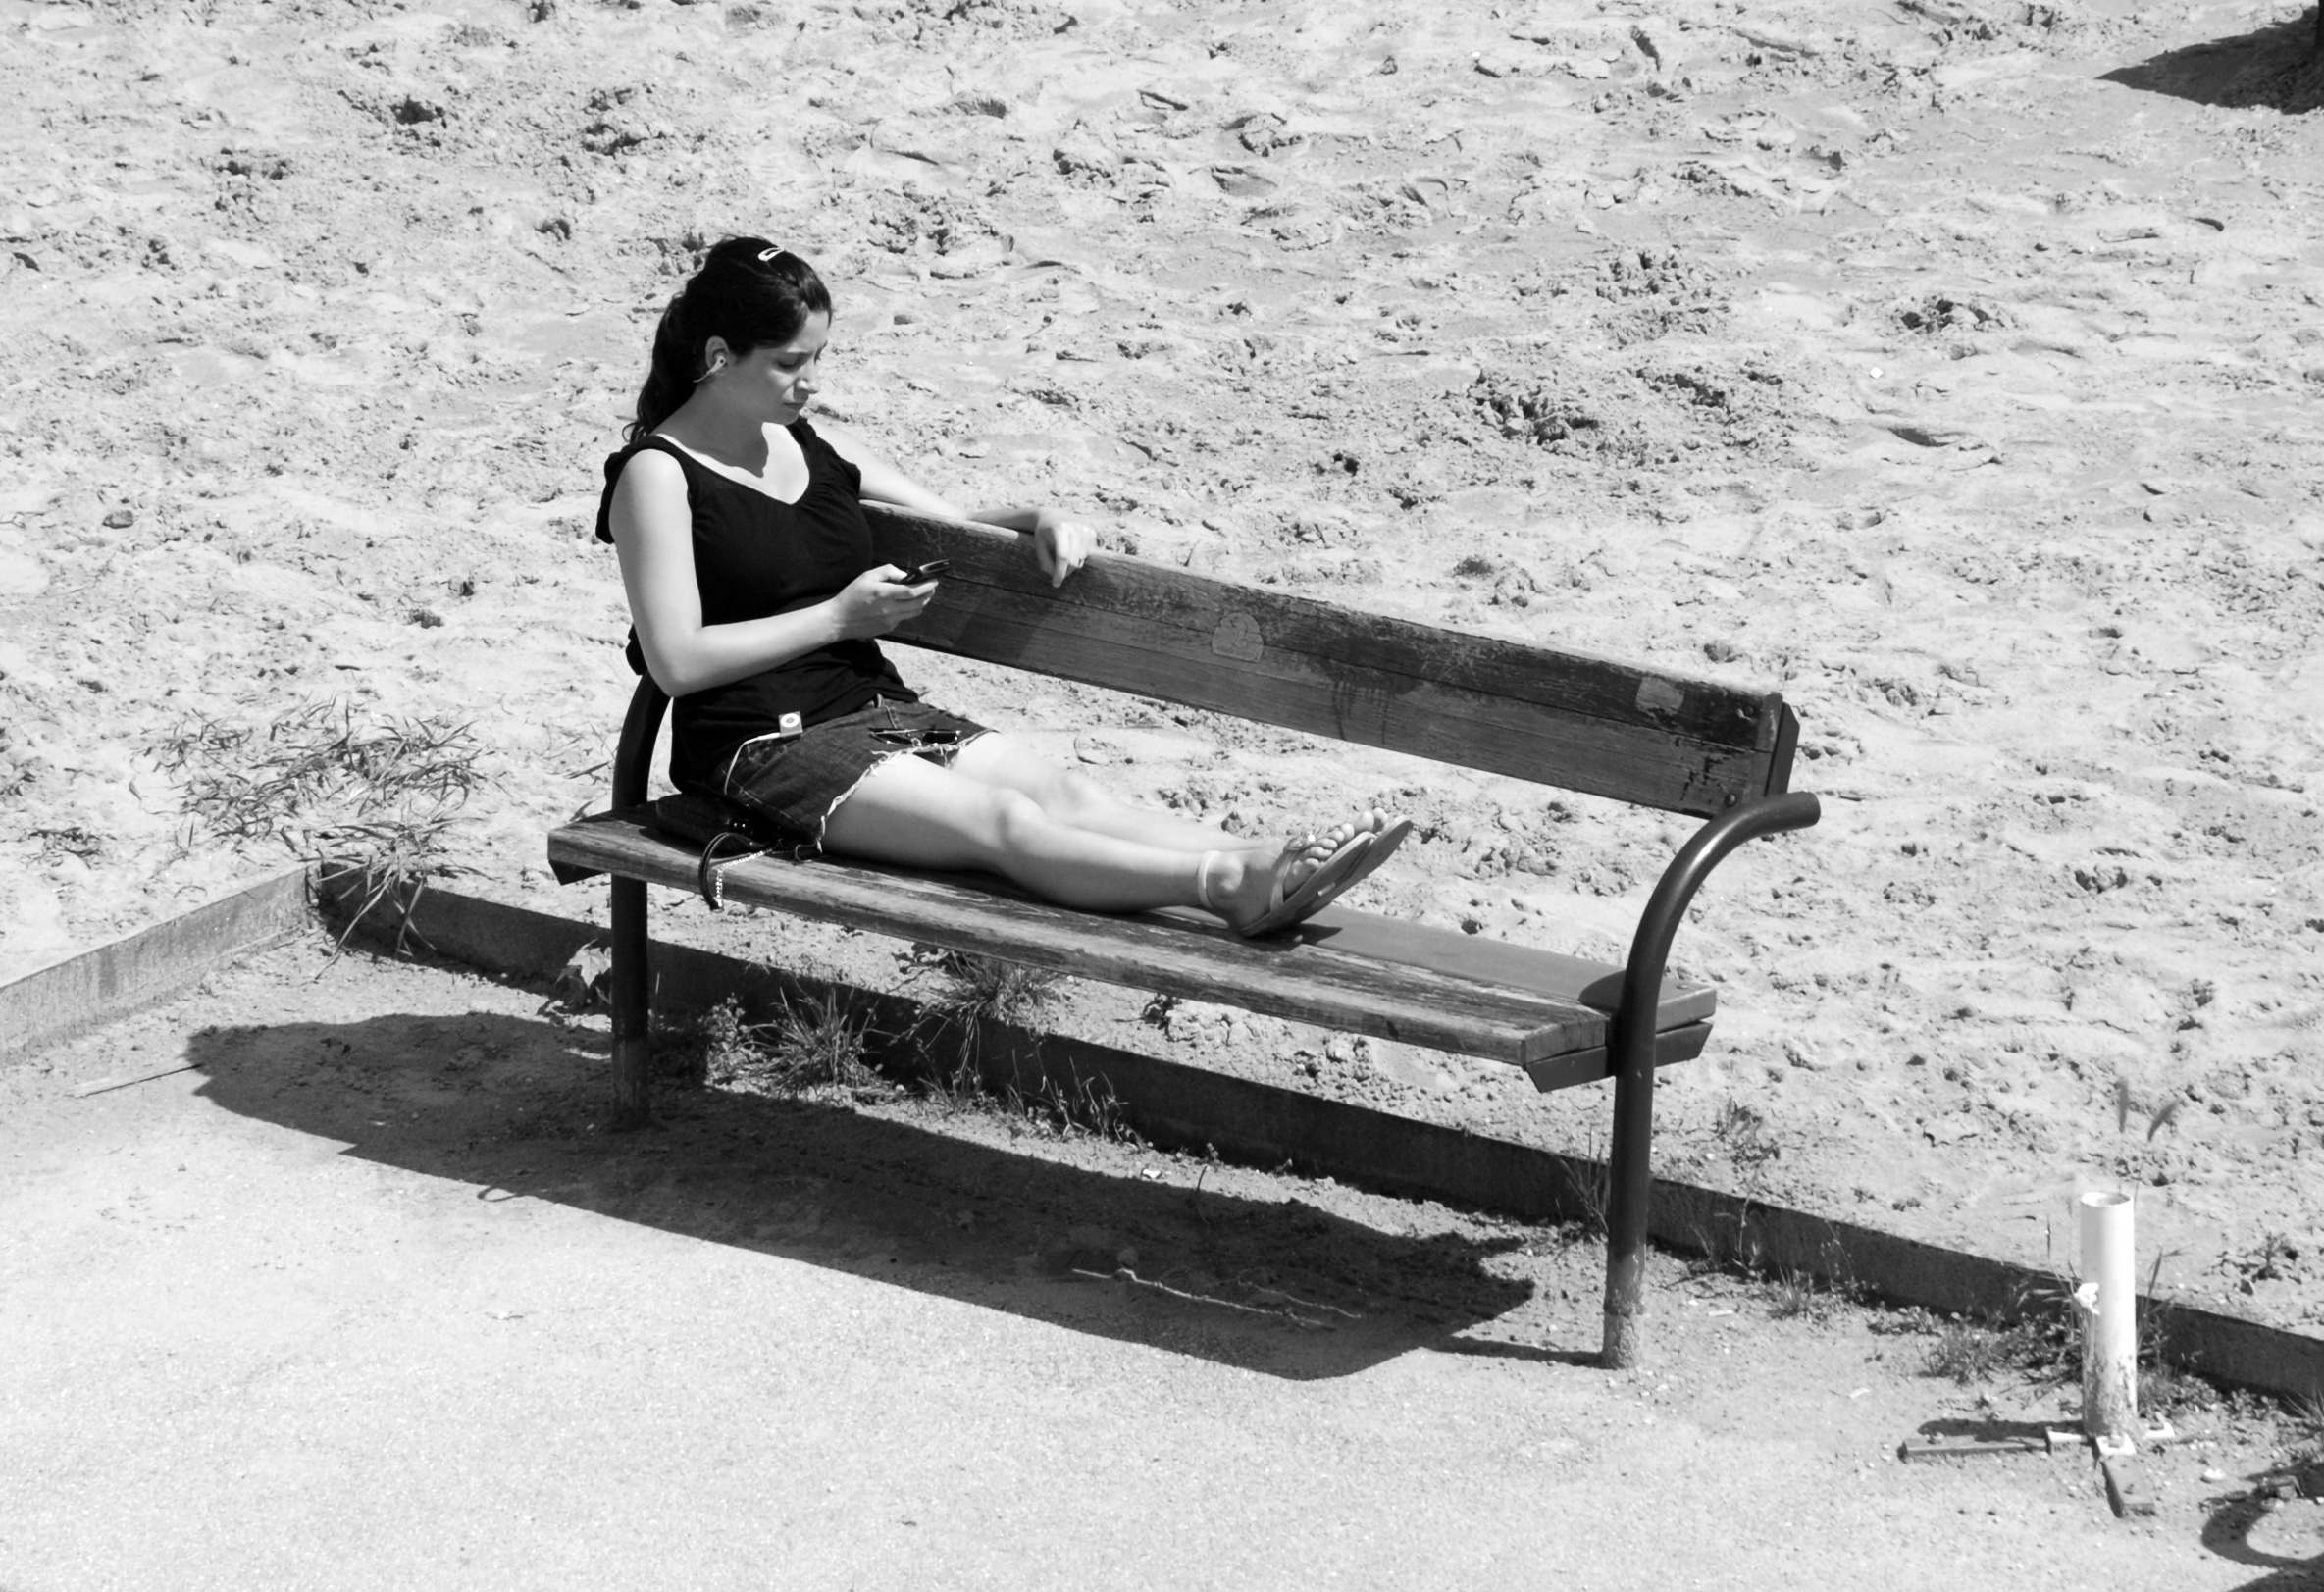
black and white, people, girl, woman, street, city, europe, sitting, nikon, furniture, monochrome, lady, austria, bw, blackandwhite, blackwhite, candid, girls, women, vienna, d80, wien, blackdiamond, nikond80, osterreich, monochrome photography, human positions